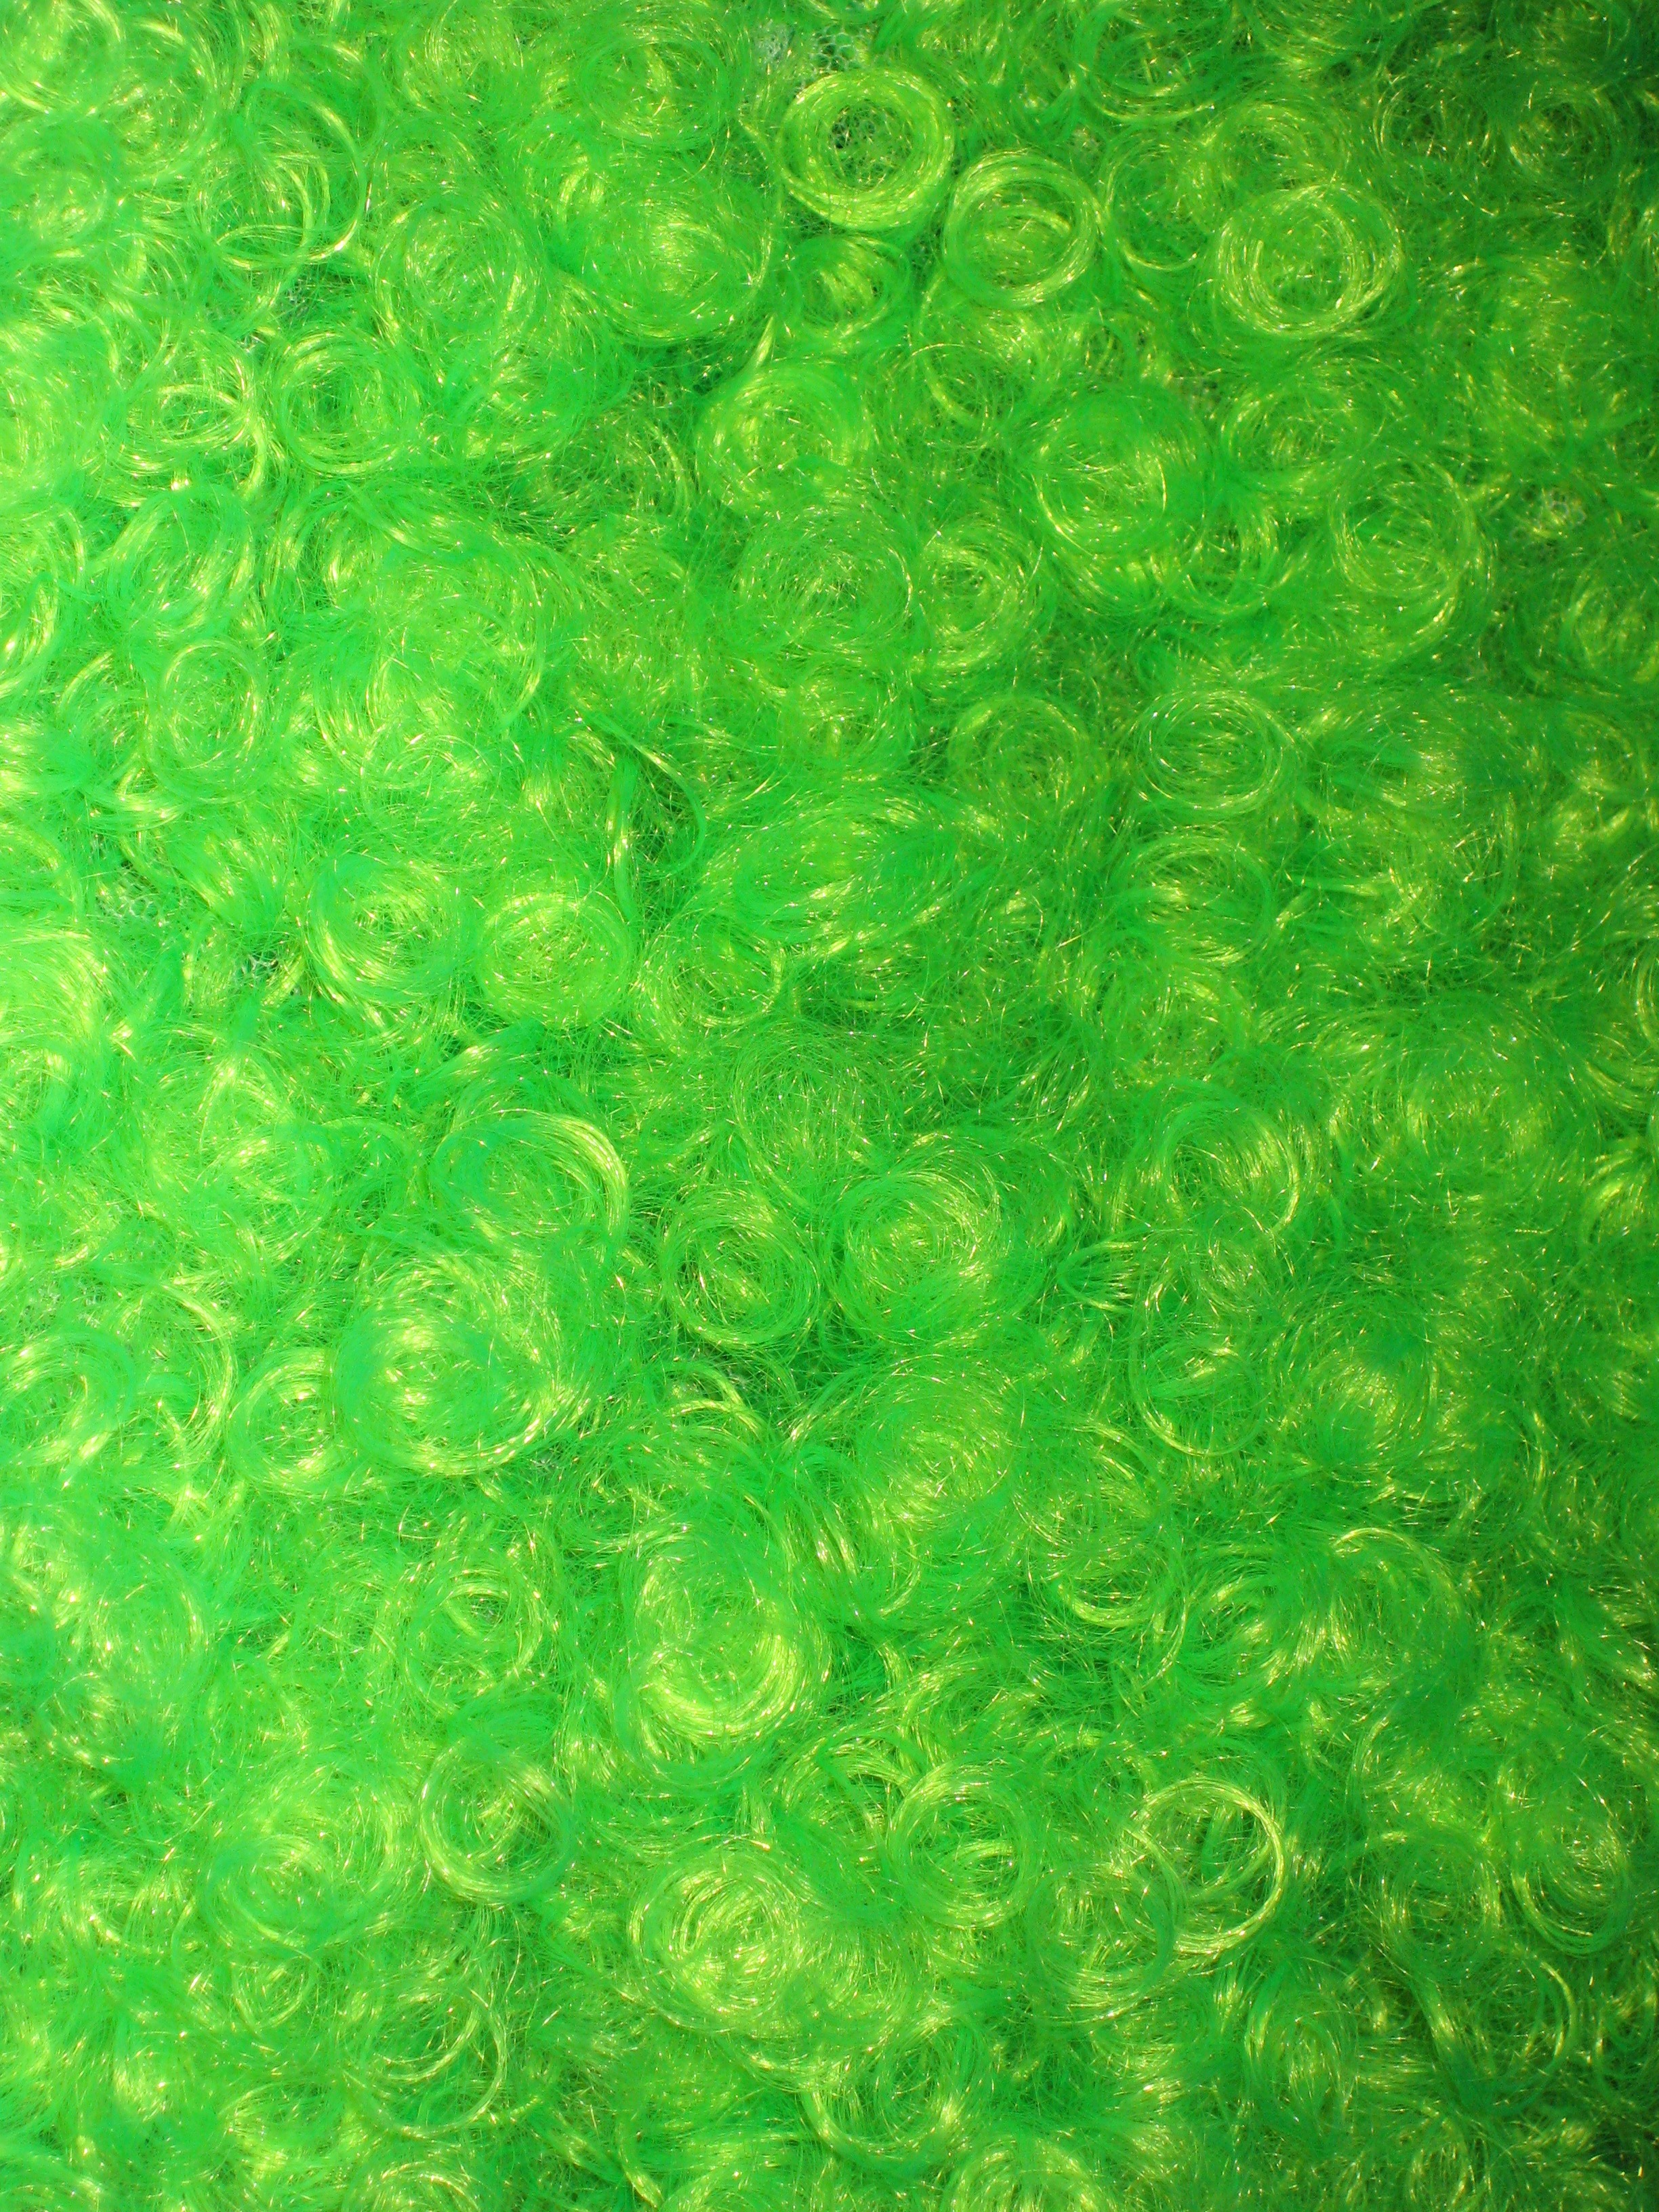
grass, plant, hair, lawn, texture, leaf, pattern, green, carnival, hairstyle, circle, design, algae, wig, lure, panel, flooring, green algae, perlon